Dolby noise-reduction system

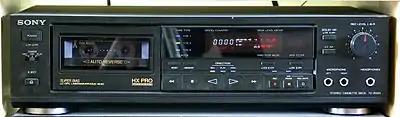
A typical consumer cassette deck from the late 1980s, featuring automatic reverse, electronic transport controls, and Dolby B and C, among other features

A fully Dolby B-compatible compander was developed and used on many tape recorders in the former German Democratic Republic in the 1980s. It was called RMS (from , English: "Noise reduction system").